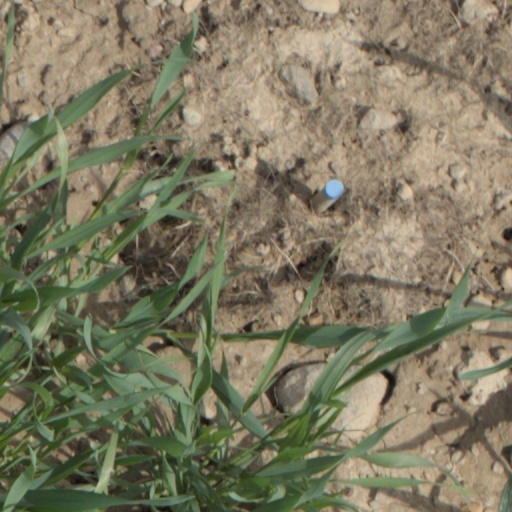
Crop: wheat